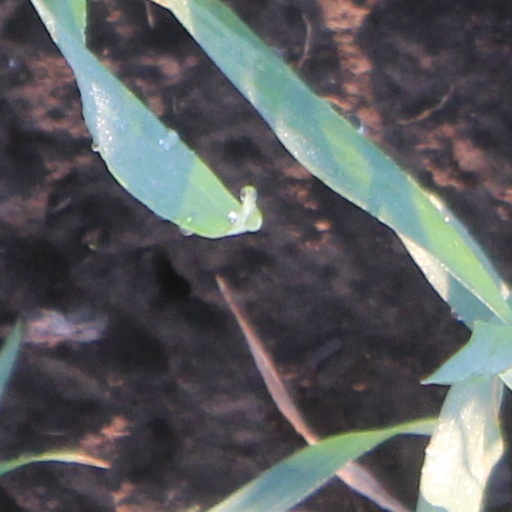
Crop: wheat